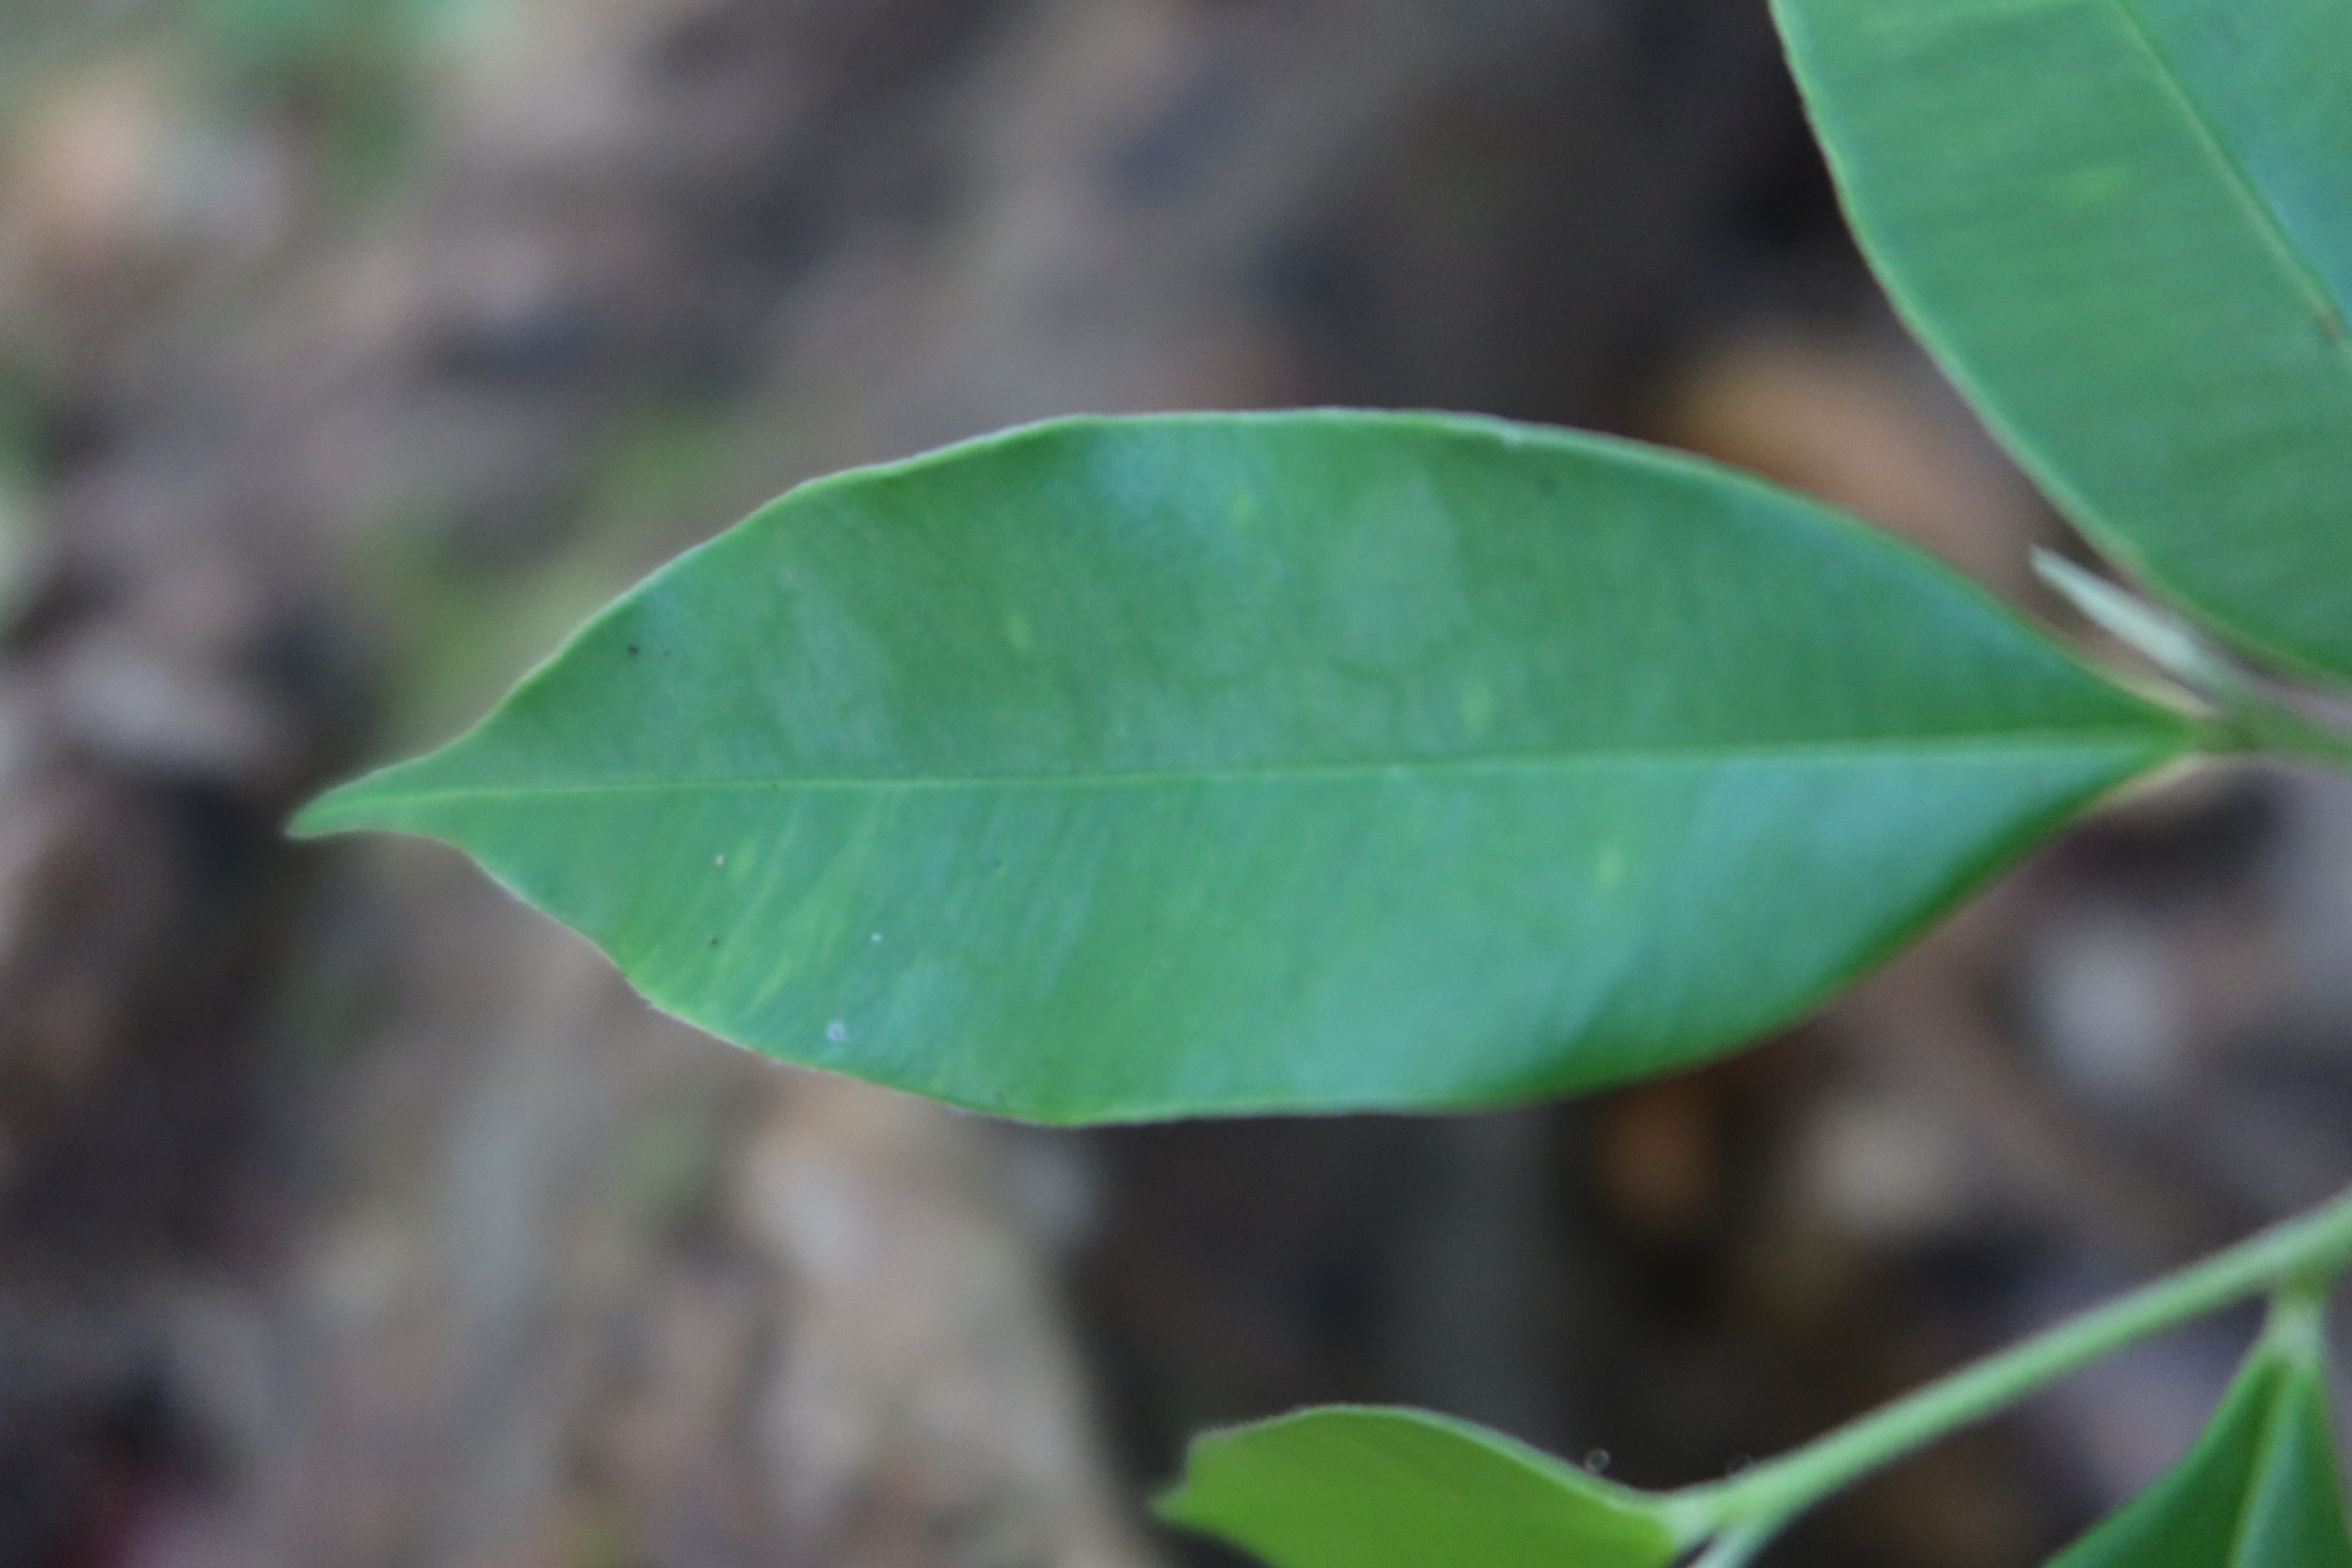
Label: Healthy